Slasher film

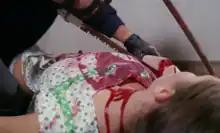
A scene from Sergio Martino's film, "Torso" (1973)

Italy's "giallo" thrillers are crime procedurals or murder mysteries interlaced with eroticism and psychological horror. "Giallo" films feature unidentified killers murdering in grand fashions. Unlike most American slasher films the protagonists of "gialli" are frequently (but not always) jet-setting adults sporting the most stylish Milan fashions. These protagonists are often outsiders reluctantly brought into the mystery through extenuating circumstances, like witnessing a murder or being suspected of the crimes themselves. Much like "Krimi" films, "gialli" plots tended to be outlandish and improbable, occasionally employing supernatural elements. Mario Bava's "A Bay of Blood" (1971) is a whodunit featuring a subplot depicting creative death sequences on a secluded lakeside setting, which greatly inspired "Friday the 13th" (1980), its 1981 sequel and subsequent slashers. Sergio Martino's "Torso" (1973) featured a masked killer preying upon beautiful and promiscuous young women in retribution for a past misdeed. "Torso"'s edge-of-your-seat climax finds a sensible "final girl" facing off with the killer in an isolated villa. Umberto Lenzi's "Eyeball" (1975), which unfolds in an Agatha Christie manner, is noted by some as a slasher precursor, as American tourists are targeted by a killer wearing a red raincoat.